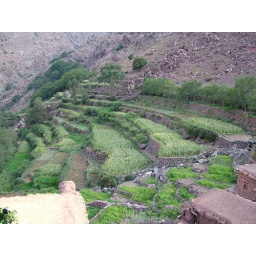
Terraced crops in the village with irrigation controlled by dams and rain water stored higher on the hill